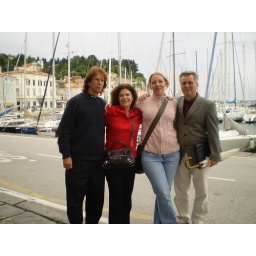
Damjan drove us down in his snazzy BMW, to Piran, a beautiful boat mariner and beach